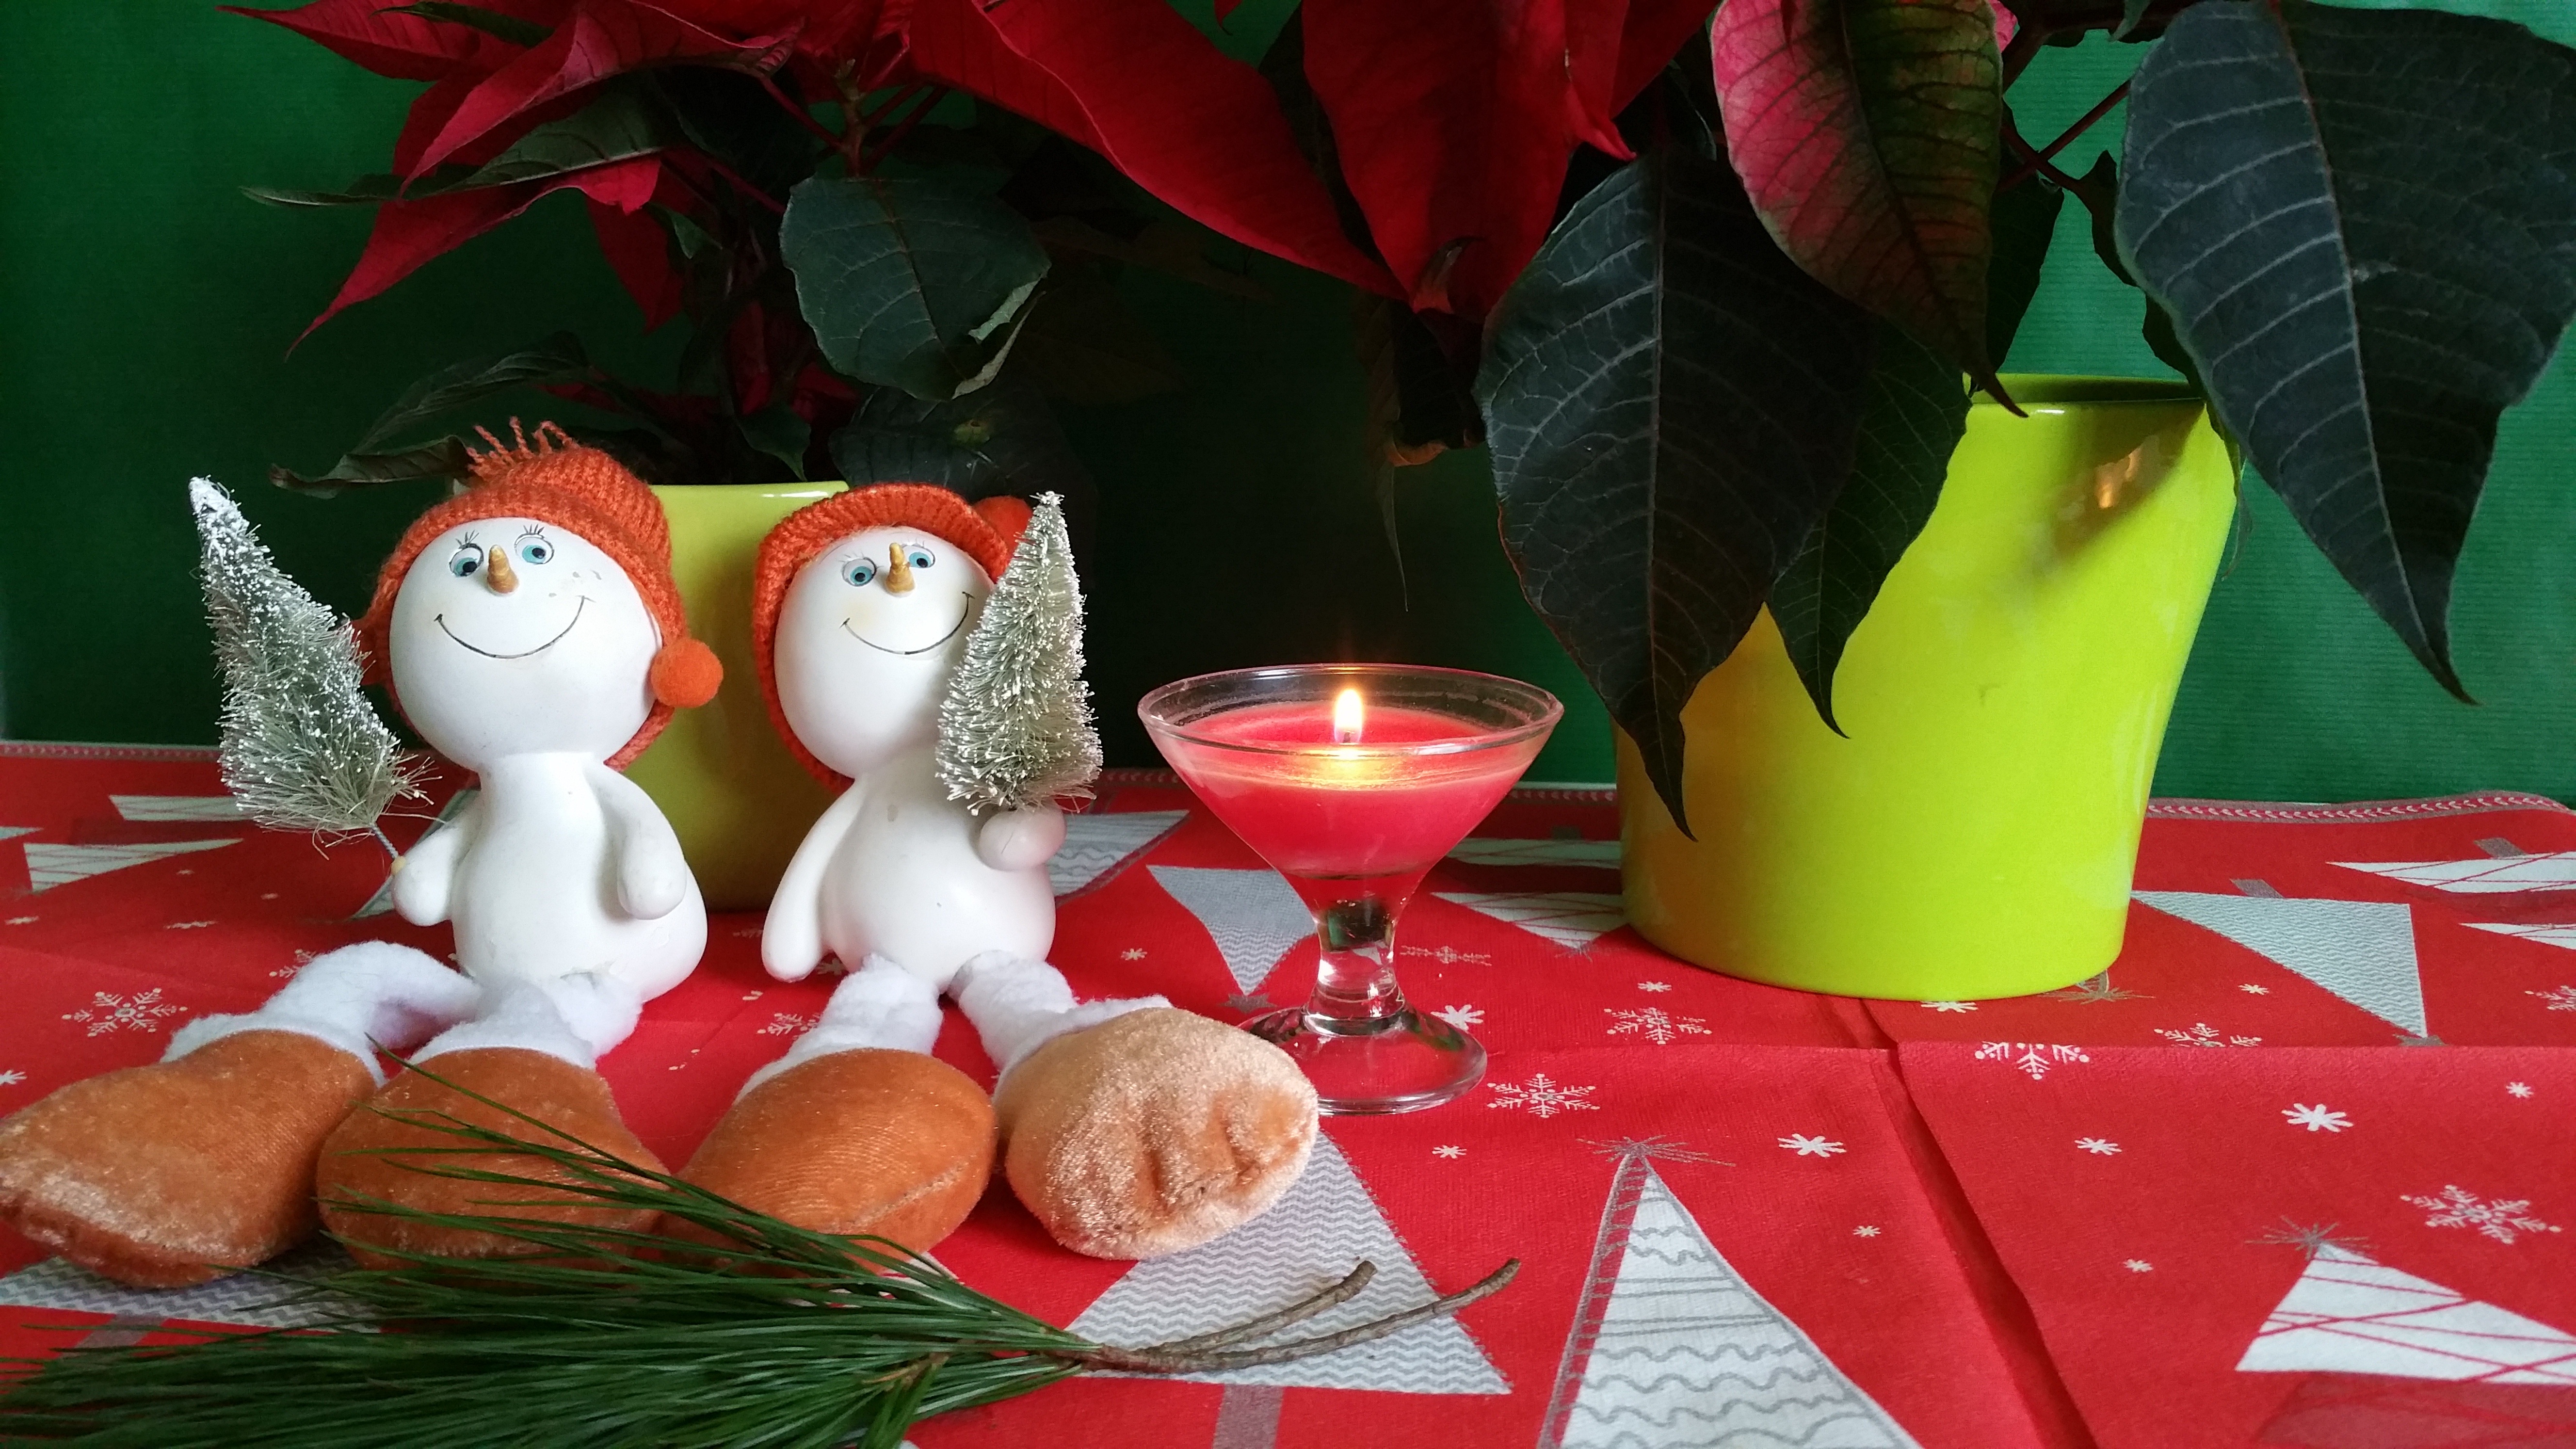
flower, red, color, holiday, candle, christmas, advent, toys, event